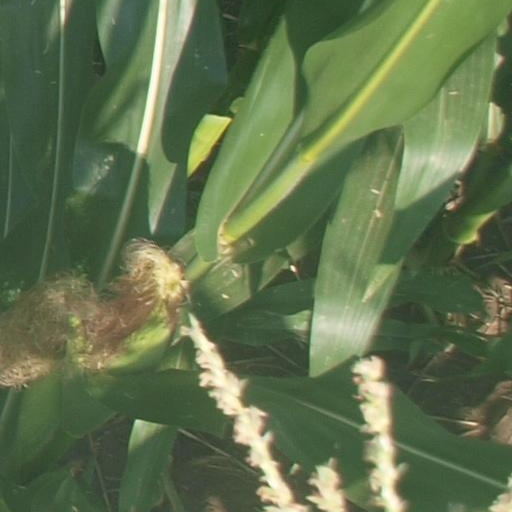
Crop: maize; corn